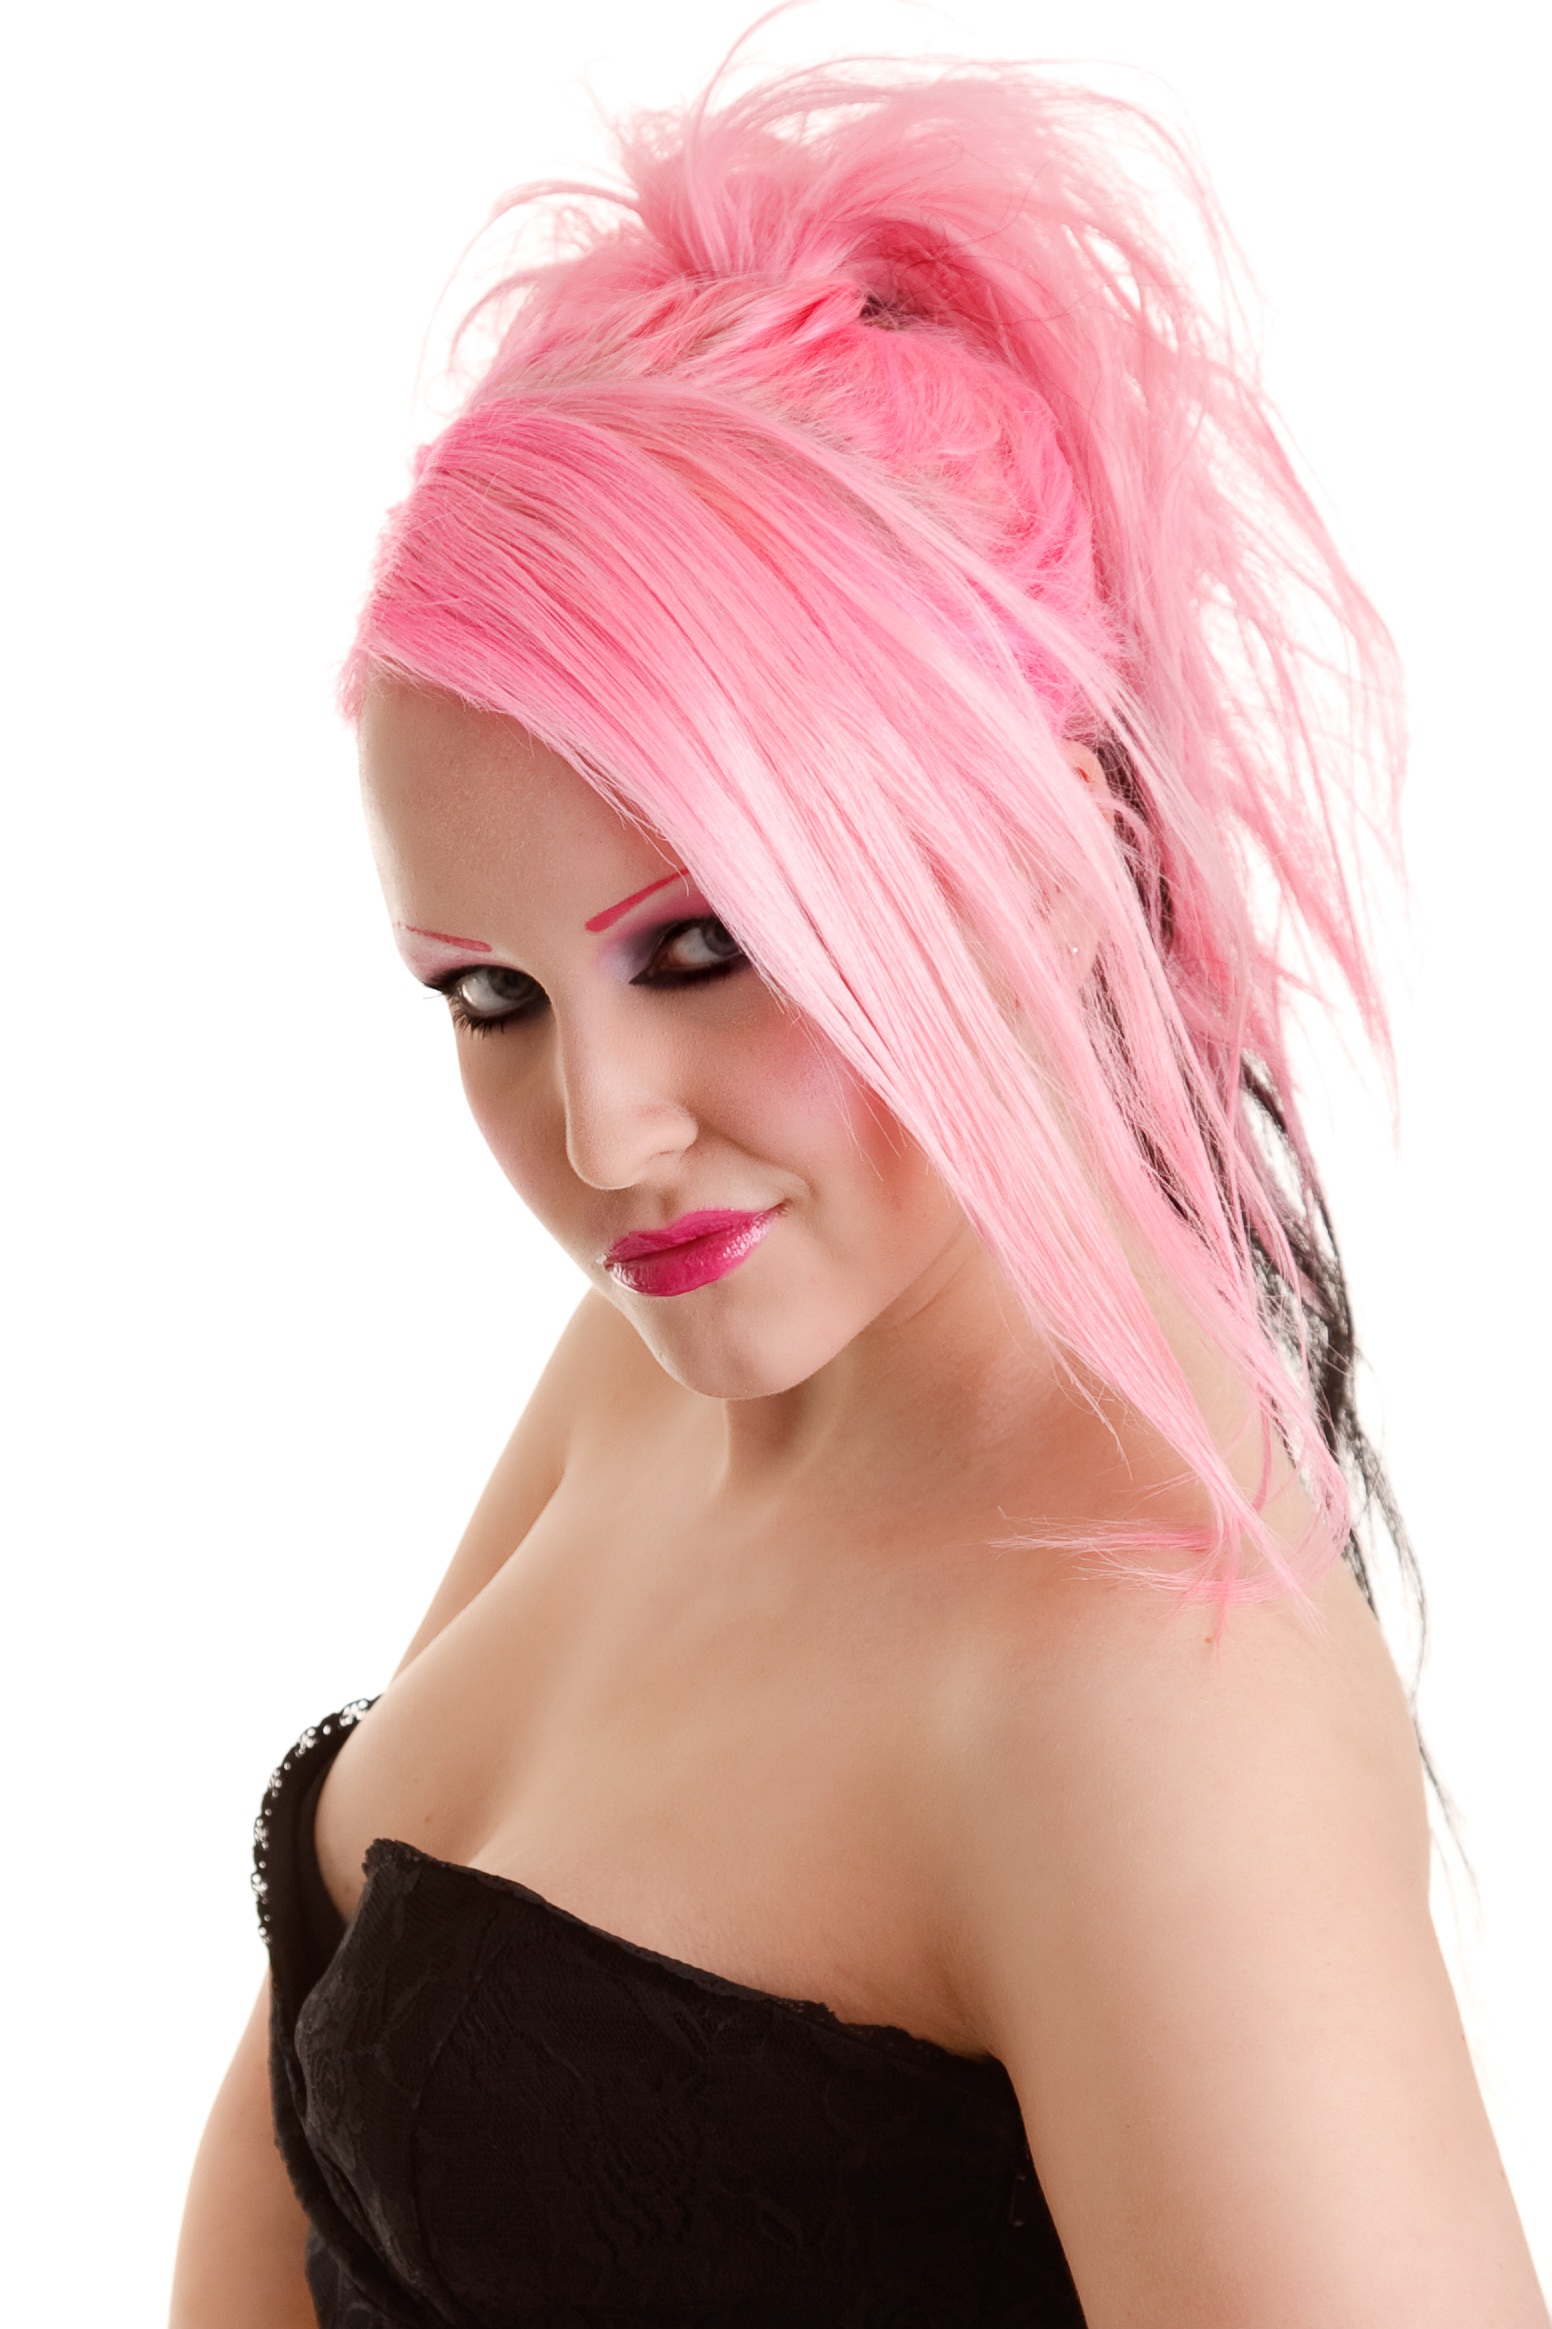
girl, woman, hair, female, fashion, clothing, pink, hairstyle, gothic, mouth, long hair, alternative, black hair, textile, face, head, sexy, blond, magenta, costume, wig, outfit, attractive, gorgeous, brown hair, pink hair, hair coloring, fashion accessory, human hair color